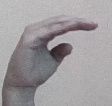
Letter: jeem